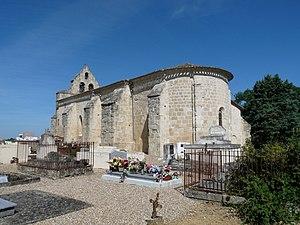
Eglise de Juillac, Gironde, France
Juillac est une commune du Sud-Ouest de la France située dans le département de la Gironde, en région Nouvelle-Aquitaine.